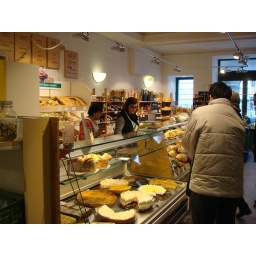
A street scene in the Schwabian town of Ravensburg. A town of medieval towers and churches. This is the interior of a farmers market.